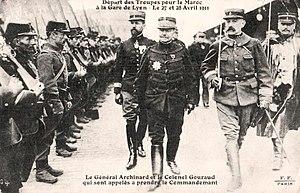
Général Archinard et colonel Gouraud, départ des troupes pour le Maroc, 1911
Julie d’Andurain est une historienne française, spécialiste de la période coloniale et de l'histoire des conflits aux XIXe-XXIe siècles, plus particulièrement en Afrique et dans le monde arabe